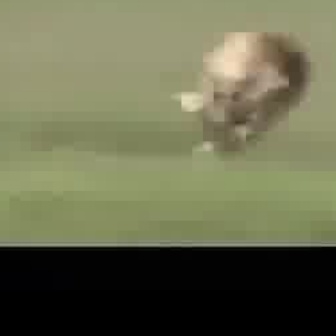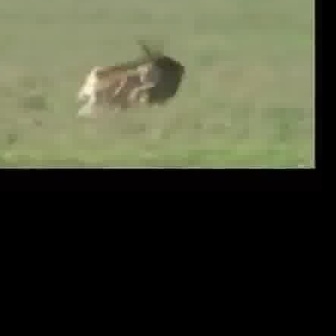
  Please identify the target specified by the bounding box [165,21,313,169] in the first image and locate it in the second image. Return the coordinates in [x_min,y_min,x_max,y_max] format.
Answer: [106,29,189,112]